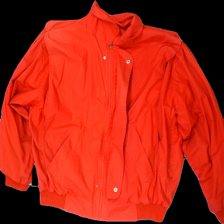
View: front
Type: Jacket
Category: Men
Brand: Missing
Brand text on label: master? kan ej avläsas
Colors: Red
Material: 63% polyester 37% cotton
Cut: Regular
Season: Spring
Stains: Major
Holes: Minor
Damage: hål
Damage location: middle left
Damage 2 location: middle center
Damage 3 location: bottom center
Price range: <50
Recommended usage: Export
Description: röd jacka med svarta streck överallt, hål på vänster axel